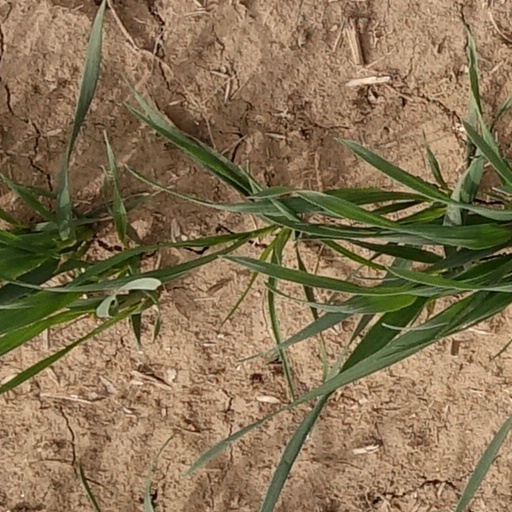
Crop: wheat